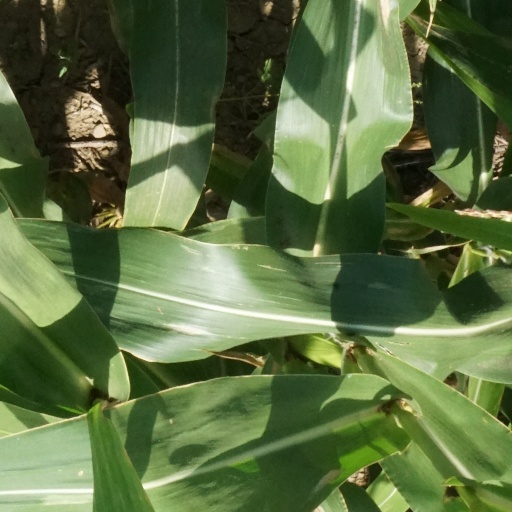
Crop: maize; corn